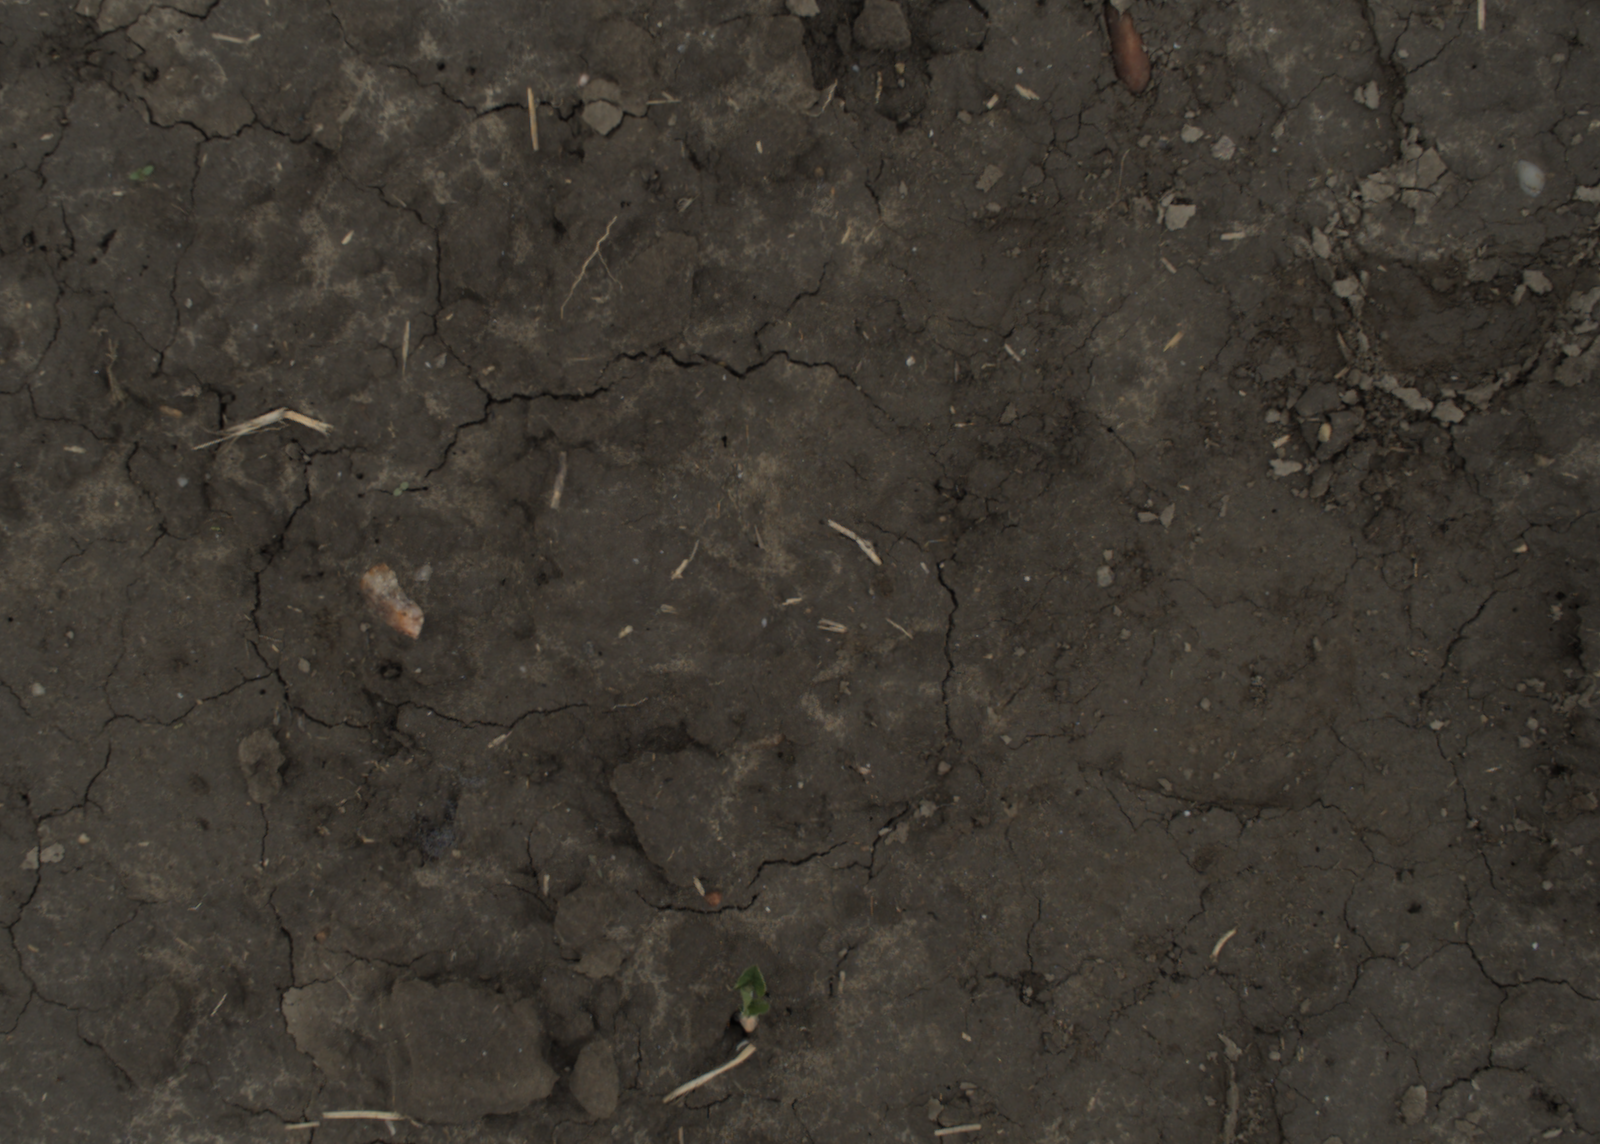
Capture date: 29.09.2021 13:58:23
Weather: cloudy
Wind: medium
Seeding date: 02.09.2021
Plant canopy height (mm): 954